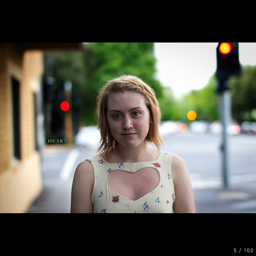
An incredible picture of an individual in the stillness movement.

A woman posing on a city street near an intersection.
A young lady in a yellow shirt standing on a sidewalk near a traffic light.
Woman posed on city sidewalk in a sun dress.
A girl with a hear shape on her dress.